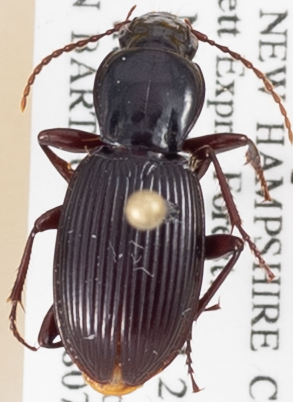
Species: Pterostichus tristis
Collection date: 2018-07-26 04:00:00
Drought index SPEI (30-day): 0.054
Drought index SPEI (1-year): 0.11
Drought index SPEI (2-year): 0.348